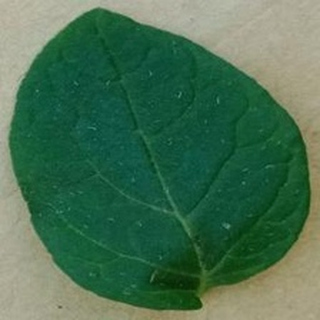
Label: healthy_potato